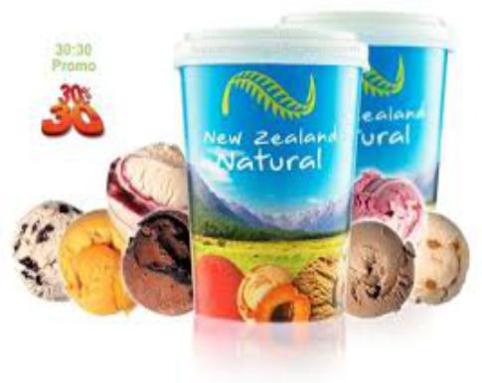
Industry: Food